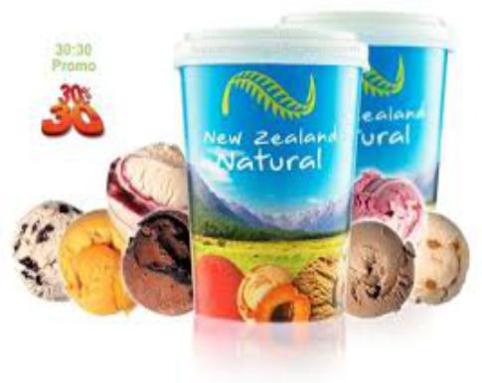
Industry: Food